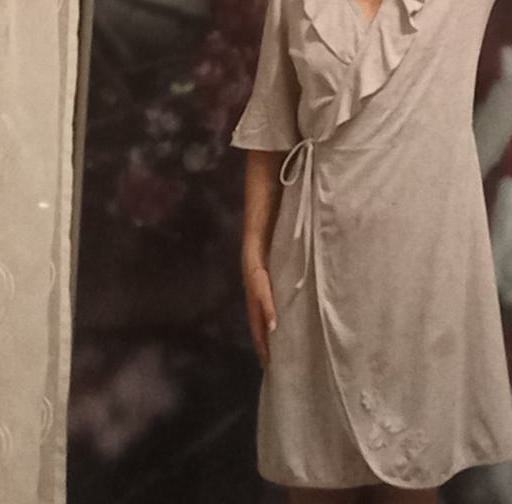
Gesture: no_gesture